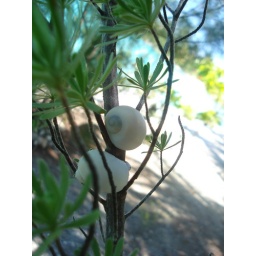
The St. Regis Bora Bora Resort - You and Me sitting in a tree